Glossary of equestrian terms

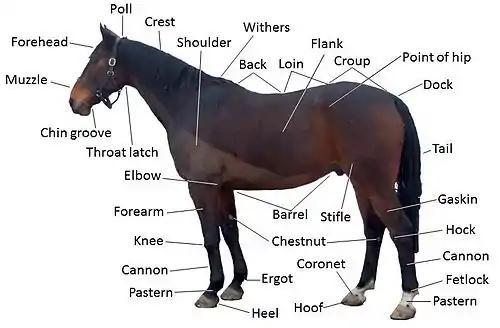
Chart of horse terms

This is a basic glossary of equestrian terms that includes both technical terminology and jargon developed over the centuries for horses and other equidae, as well as various horse-related concepts. Where noted, some terms are used only in American English (US) or British English (UK), or are regional to a particular part of the world, such as Australia (AU).